Harpegnathos saltator

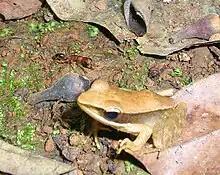
A "Harpegnathos" beside a frog ("Indosylvirana" sp.)

Unlike other ants, they are seen singly or in small groups and their colonies consist of very few individuals. They are also unusual amongst ants in that the queen–worker difference is very limited and some workers can mate and lay fertilized eggs just like the queen. These workers are termed gamergates. New colonies are founded independently by single queens, and on aging, they are replaced by several gamergates. The gamergates copulate with males from their own colonies, and being inbred, are related to the original founding queen. Colonies never undergo fission to form new colonies.